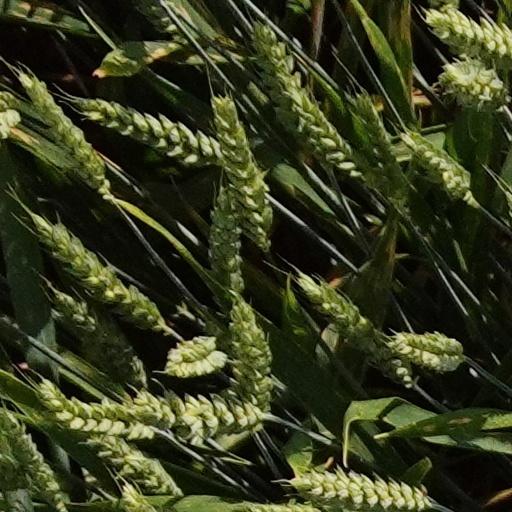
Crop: wheat